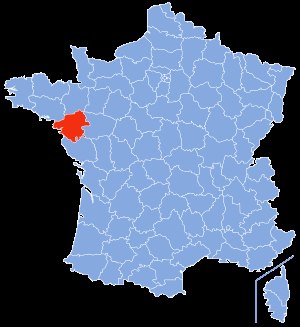
Loire-Atlantique
Loire-Atlantiques placering
Loire-Atlantique er et fransk departement i regionen Pays-de-la-Loire. Hovedbyen er Nantes, og departementet har 1.134.266 indbyggere.